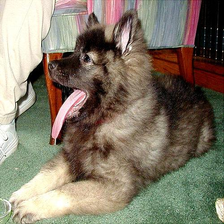
Species: dog
Breed: keeshond